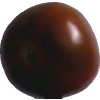
Label: tomato_maroon